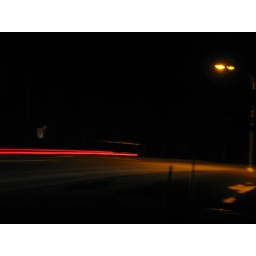
2 second exposure by my house of a car driving by.